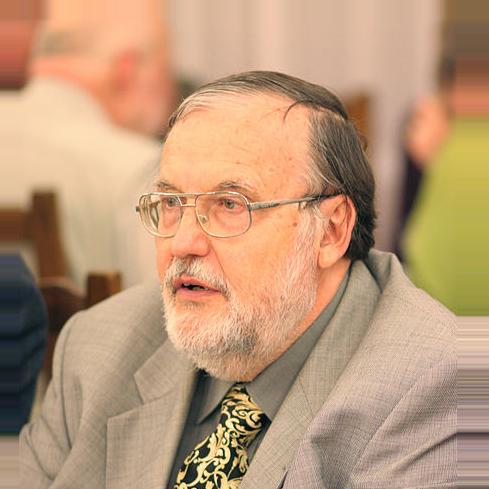
Age: 70